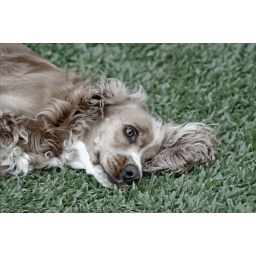
Lay down in the green grass